Operation Portcullis

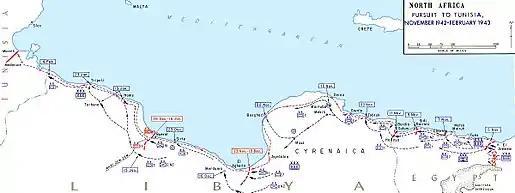

As the retreated, the Axis air forces had to leapfrog backwards from airfield to airfield. The Desert Air Force swiftly took over abandoned airfields and the landing grounds at Gazala were open by 17 November; Martuba, near Derna, was operational on 19 November and the Navy began scheduled convoys to Benghazi on 26 November. Ultra intercepts of Axis Enigma machine cyphers revealed that on 24 November, the had only a few days' fuel left and on 3 December, that Italian troops were withdrawing to Buerat. By the middle of November the retreat from Alamein had reached El Agheila. The front was wide and had to be held with a force that was a shadow of the Axis force that had been in Egypt that October. The front settled while the British built up their supplies for an attack and the Axis forces tried to get supplies to the across the Mediterranean.